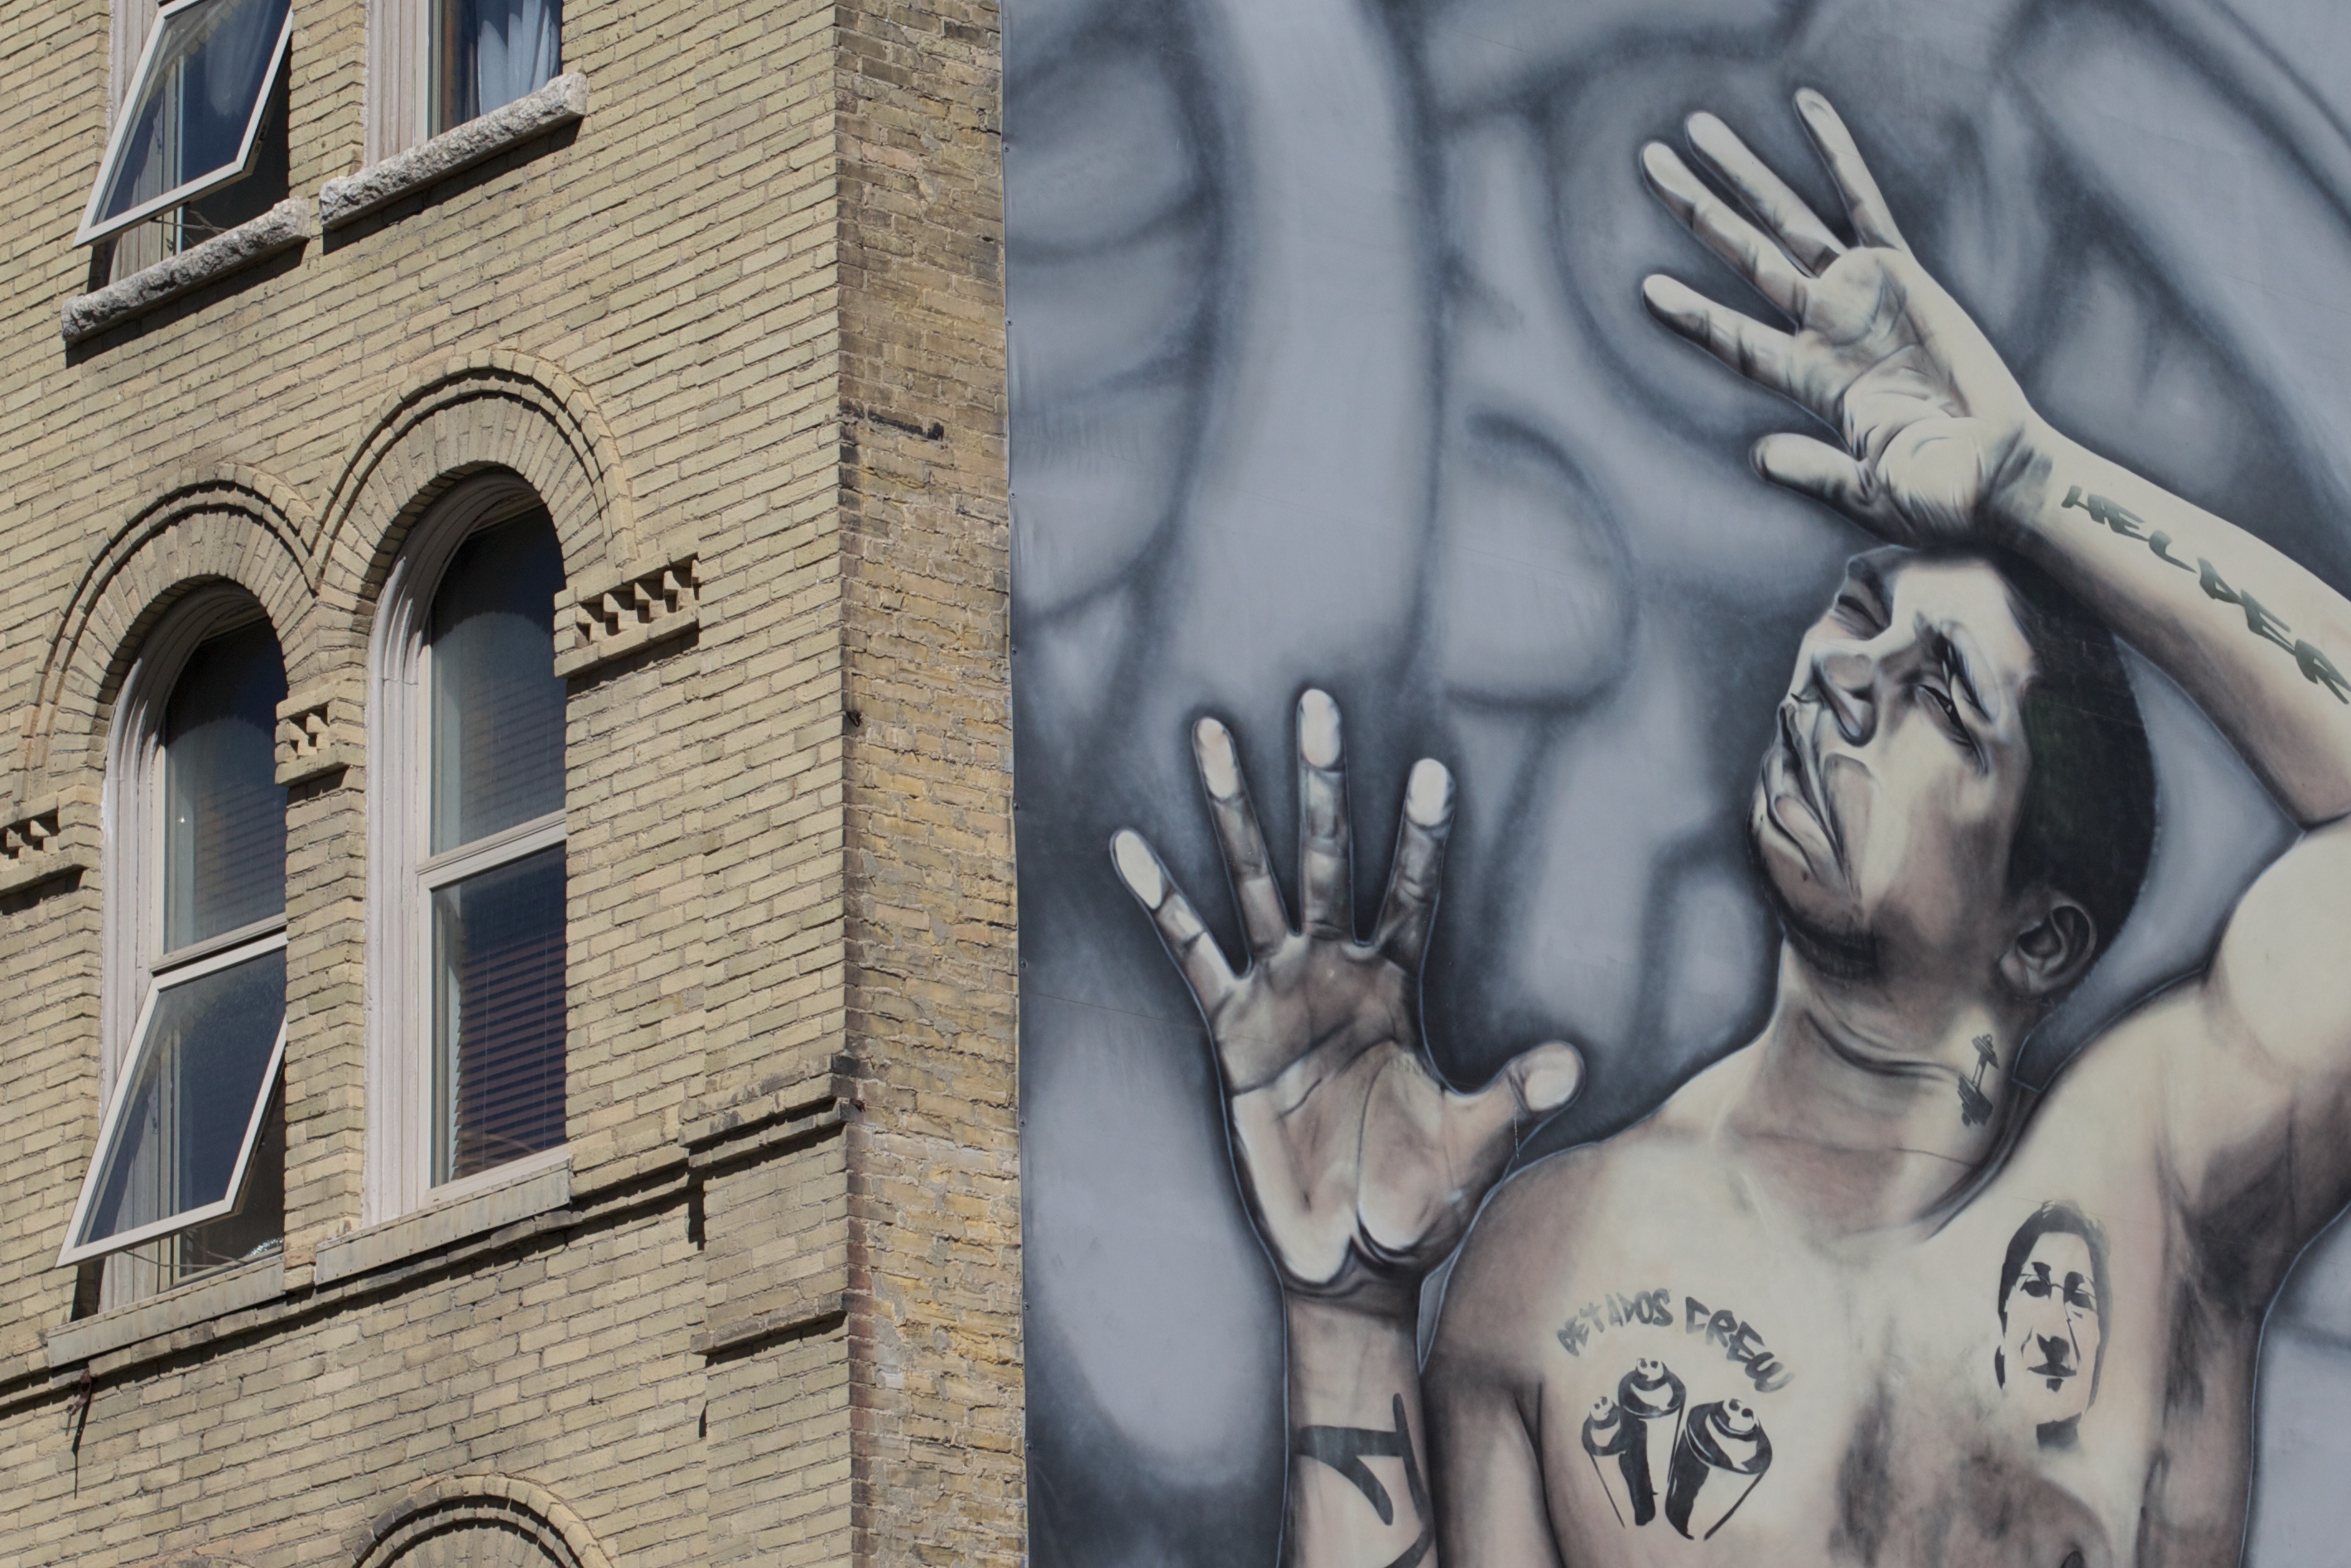
statue, graffiti, art, mural, odyssey